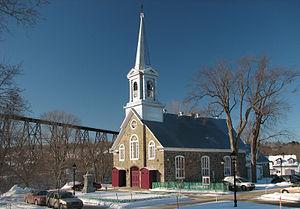
La liste des lieux de culte de la Capitale-Nationale liste l'ensemble des lieux de culte situés dans la région administrative de la Capitale-Nationale au Québec.